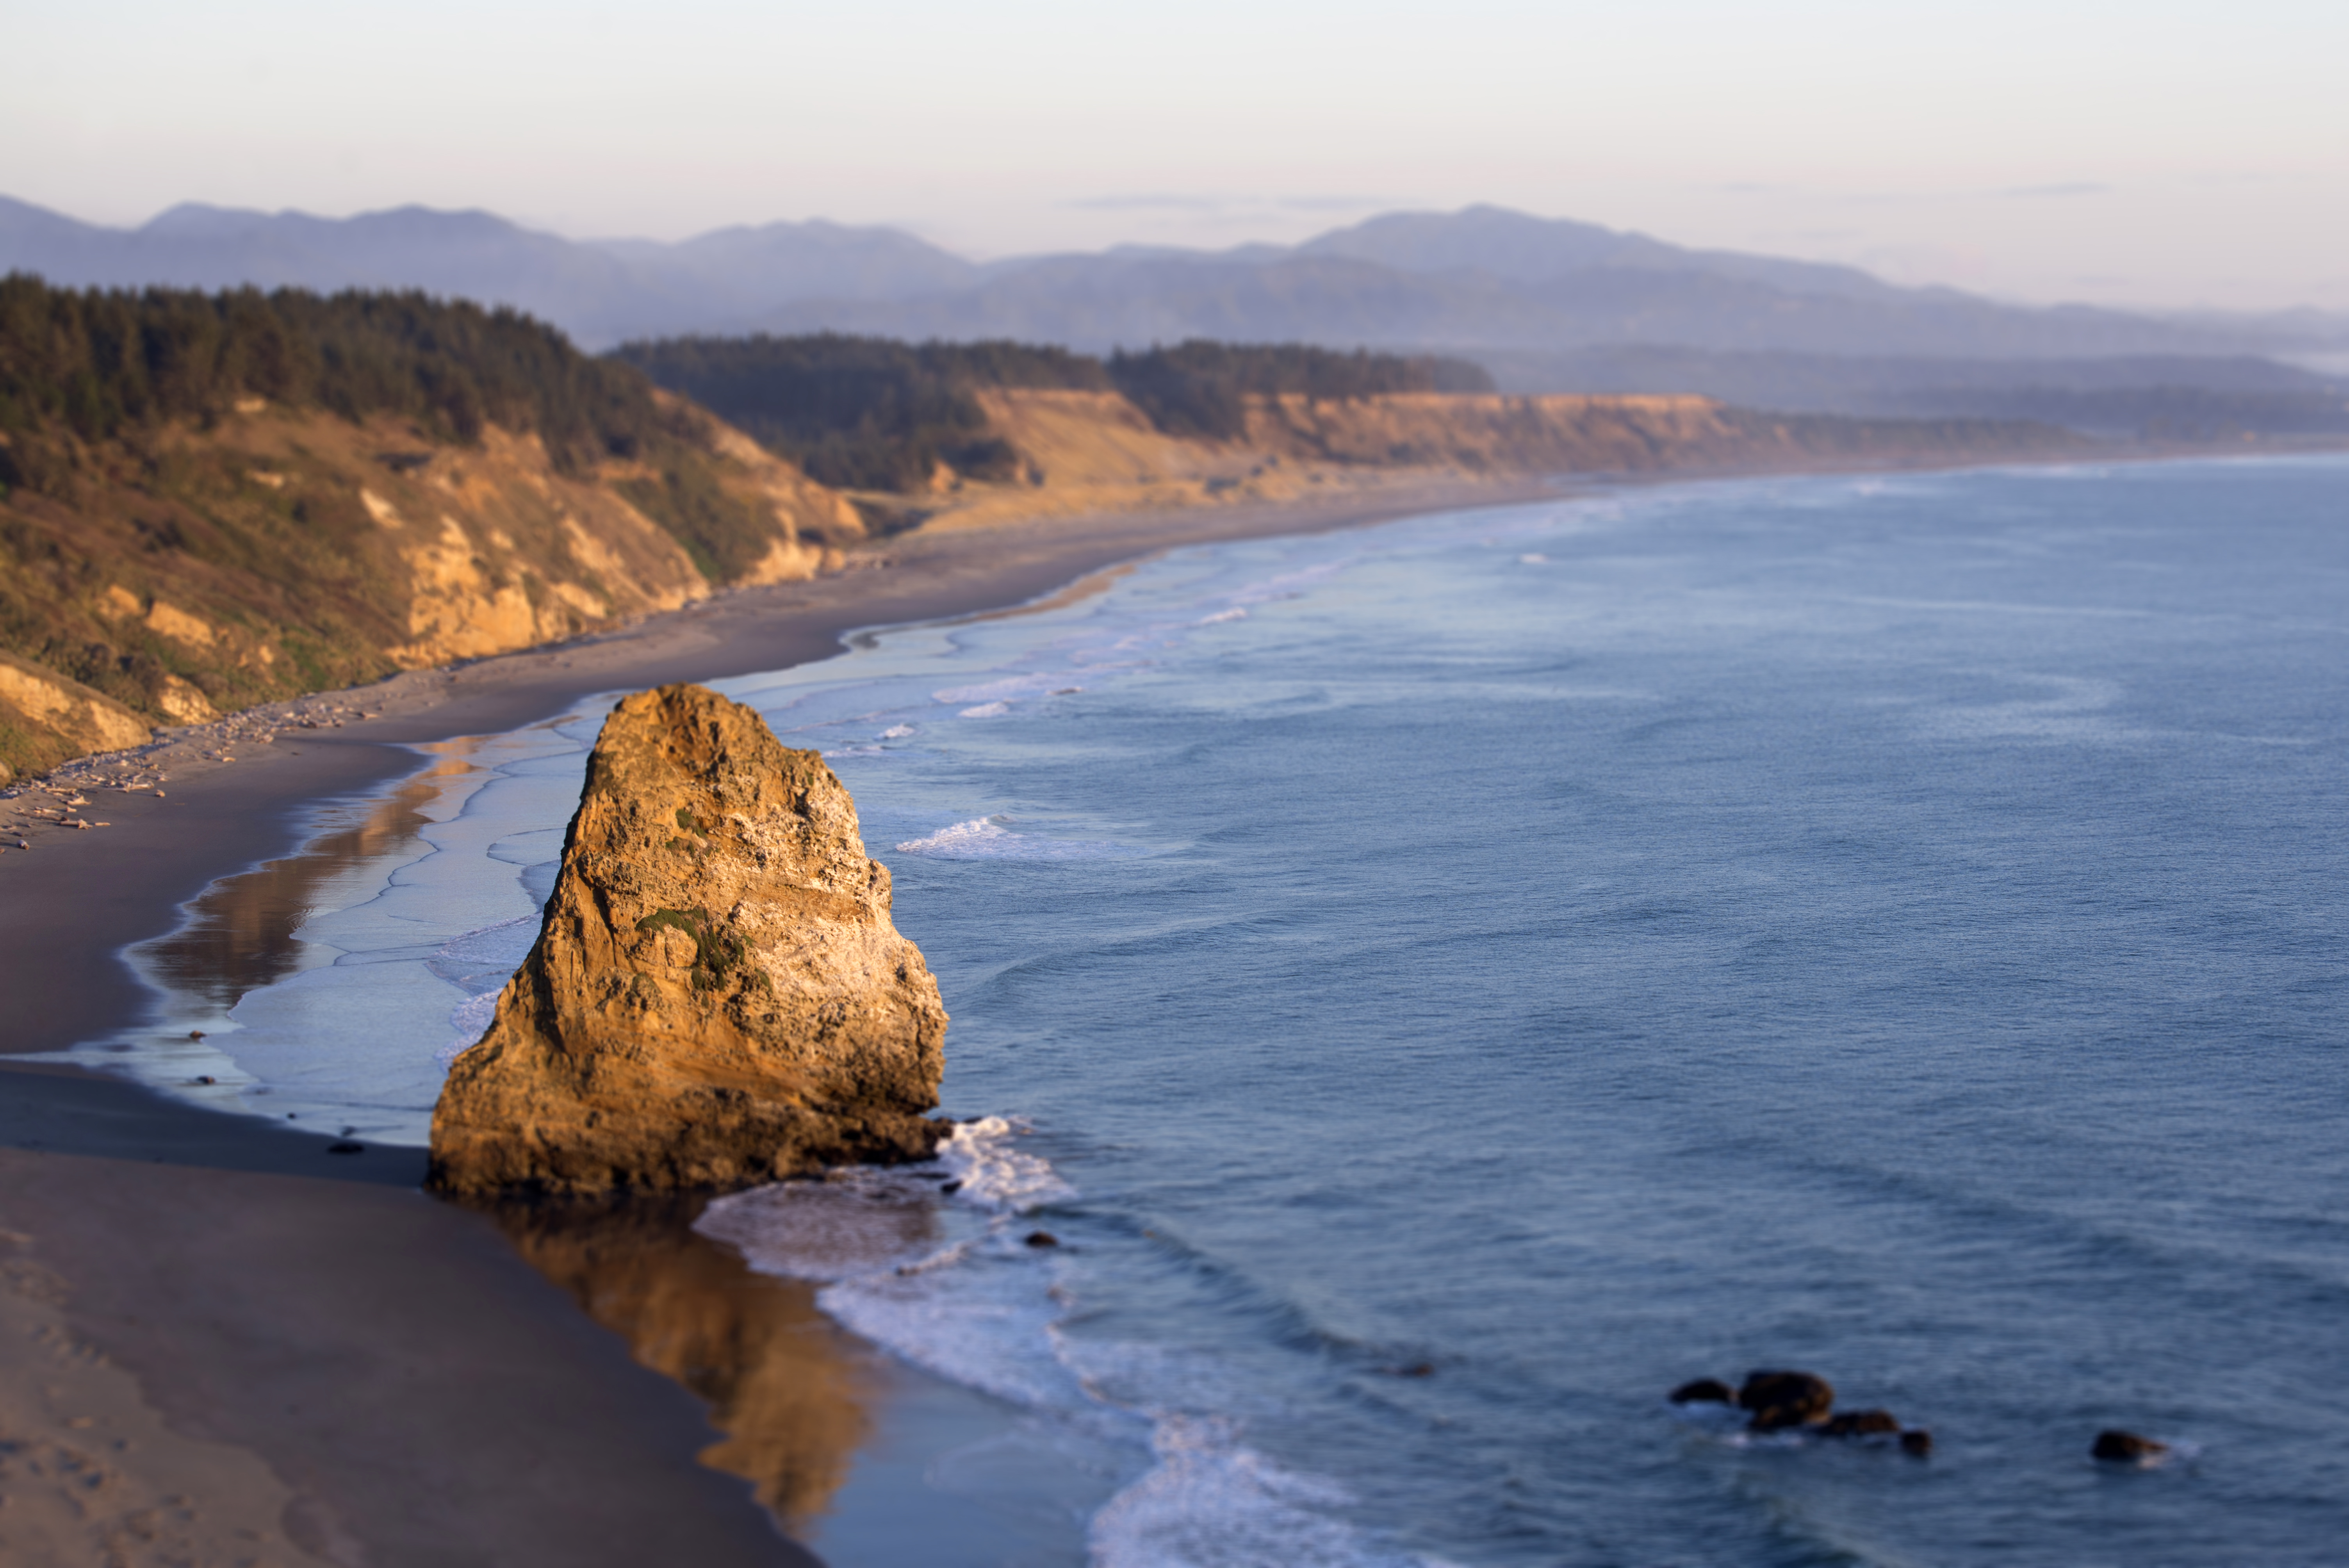
beach, landscape, sea, coast, water, outdoor, rock, ocean, horizon, morning, shore, wave, lake, coastal, tide, coastline, shoreline, cliff, dusk, cove, reflection, bay, reservoir, terrain, body of water, publicdomain, outcrop, loch, cape, islet